Hallie Ford

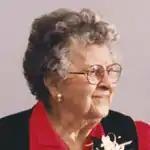

Hallie Brown Ford (March 17, 1905 – June 4, 2007) was an American business person and philanthropist. A native of Oklahoma, she acquired her wealth in Oregon through the timber industry. As a philanthropist she made donations to many institutions in Oklahoma and Oregon to support education and the arts. Shortly before her death in 2007, she made a donation of $15 million to the Pacific Northwest College of Art, the largest single donation to any cultural group in Oregon history.